Xanthopan

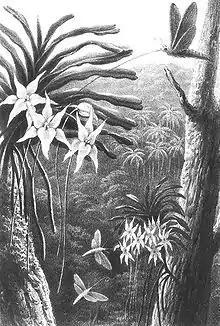
In 1867 Alfred Russel Wallace made predictions supporting Darwin's surmise.

In January 1862 while researching insect pollination of orchids, Charles Darwin received a package of orchids from the distinguished horticulturist James Bateman, and in a follow-up letter with a second package Bateman's son Robert confirmed the names of the specimens, including "Angraecum sesquipedale" from Madagascar. Darwin was surprised at the defining characteristic of this species: the "astonishing length" of the whip-like green spur forming the nectary of each flower, and remarked to Joseph Hooker "I have just received such a Box full from Mr Bateman with the astounding "Angræcum sesquipedalia" with a nectary a foot long—Good Heavens what insect can suck it"[?] The spur of the flower is from its tip to the tip of the flower's lip. The name "sesquipedale" is Latin for "one and a half feet", referring to the spur length.